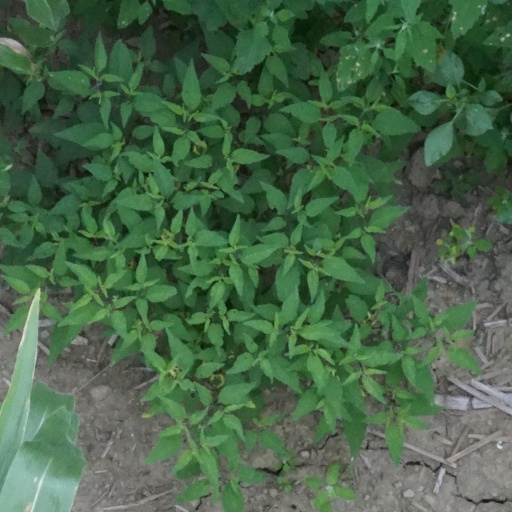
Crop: maize; corn